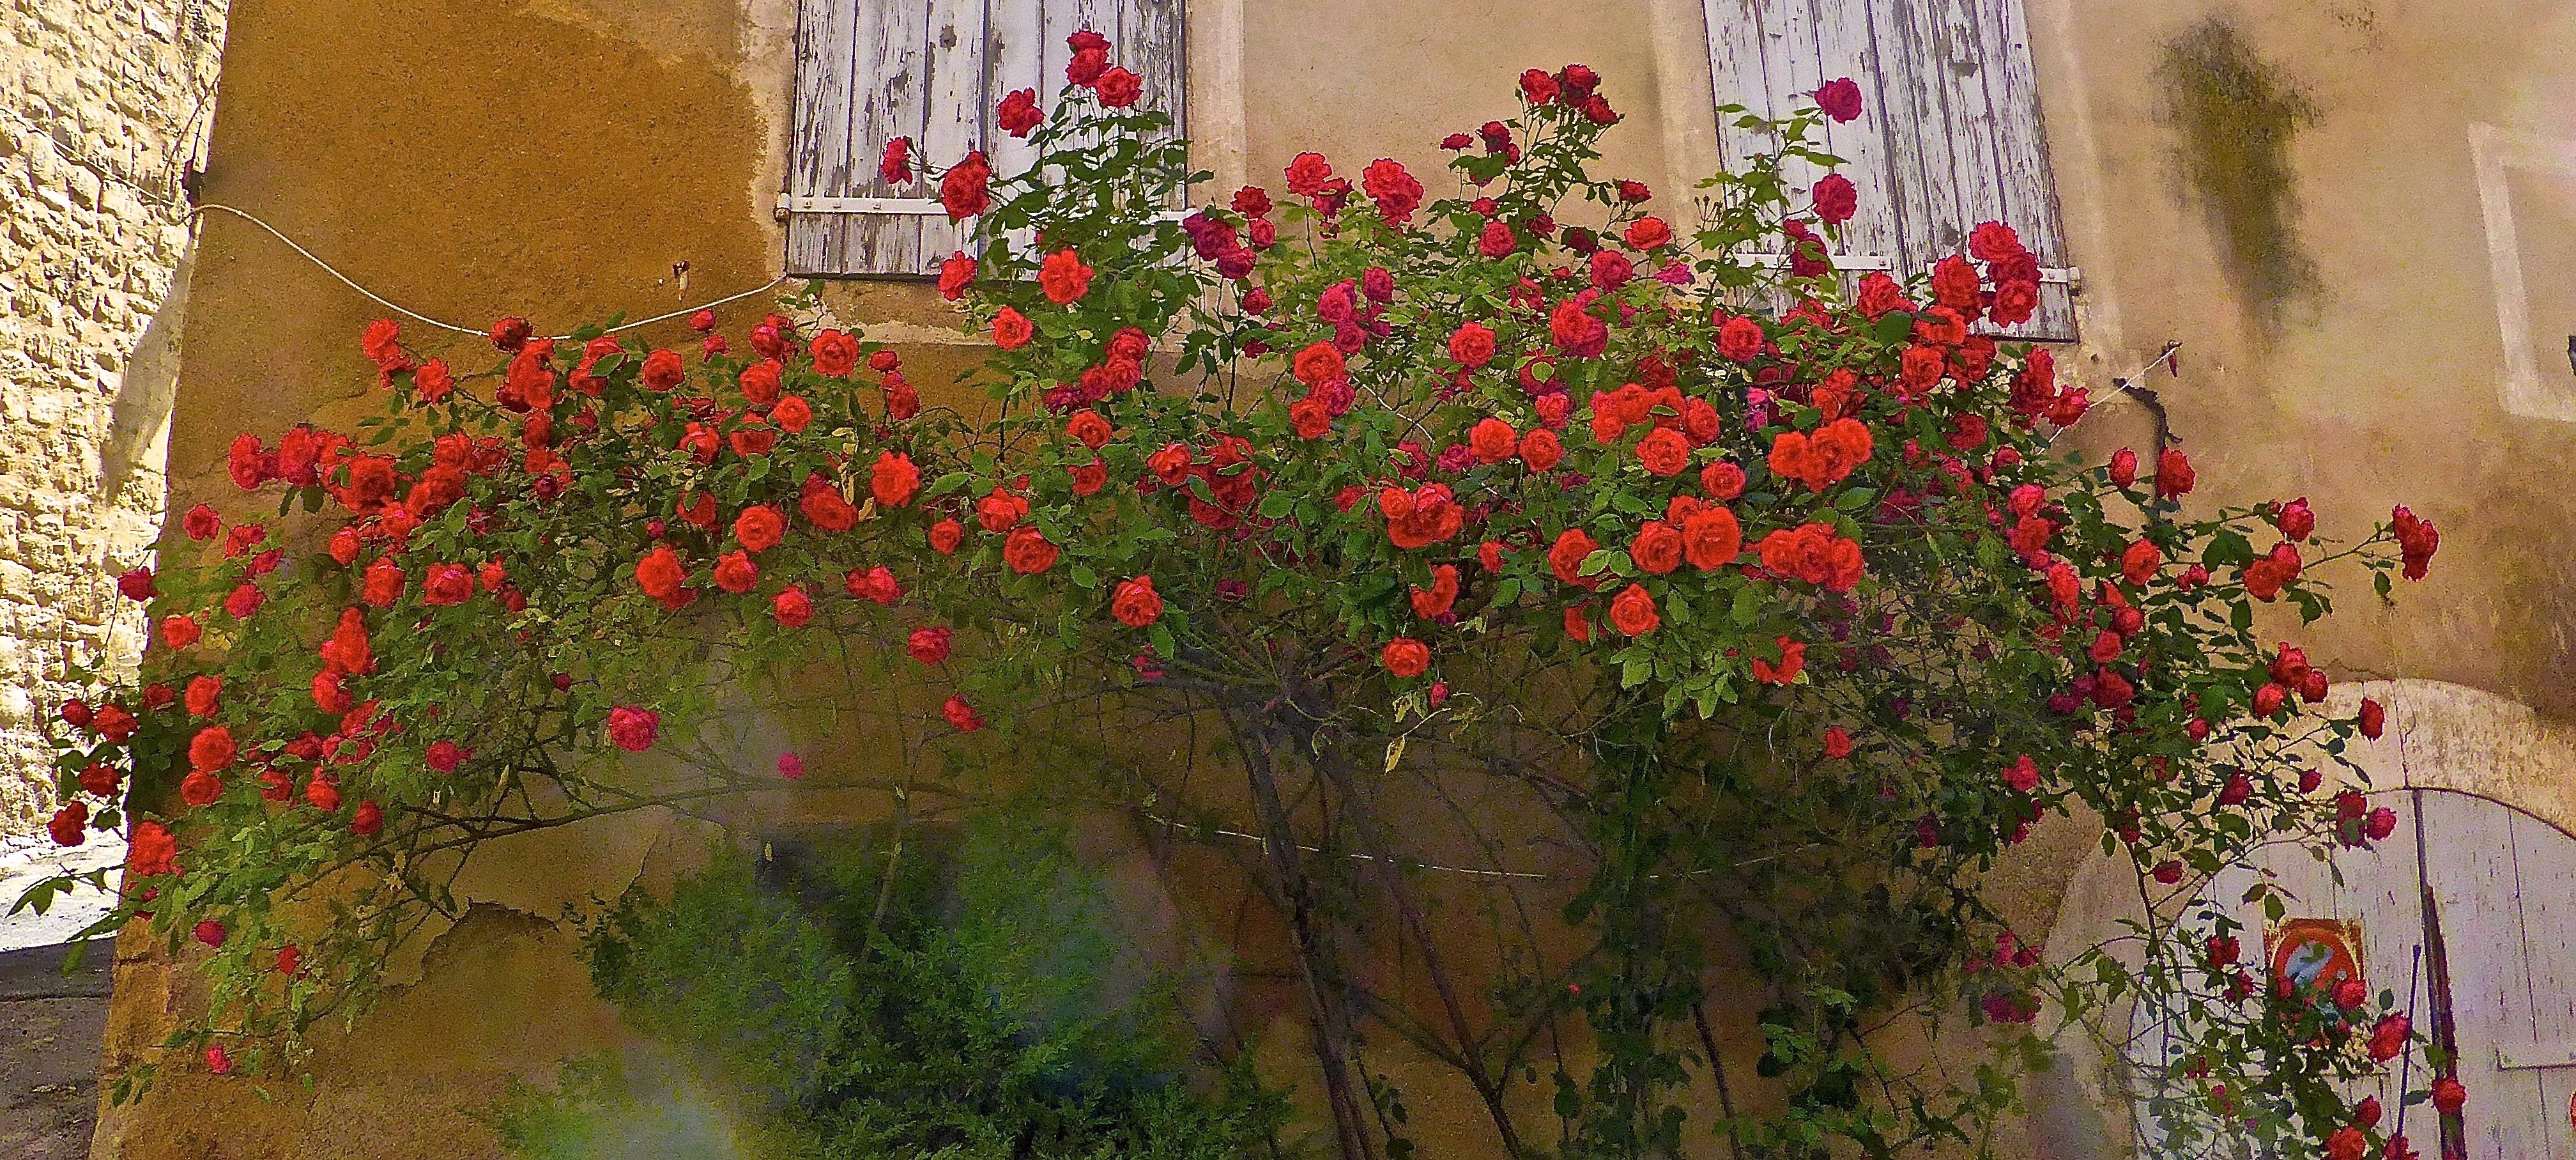
blossom, plant, leaf, flower, window, wall, floral, bouquet, decoration, spring, red, autumn, botany, blooming, garden, flora, botanical, painting, roses, art, shrub, floristry, flowering plant, garden roses, floral design, land plant, flower arranging